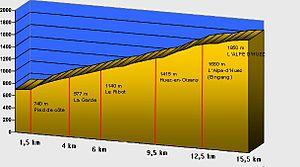
Le contre-la-montre cycliste est le format le plus connu d'une épreuve de contre-la-montre réalisée en cyclisme.
Le Tour de France est une compétition cycliste par étapes masculine qui traverse la France avec des incursions occasionnelles dans les pays voisins. Sa première édition a lieu en 1903 pour augmenter les ventes du journal L'Auto, organisée par Henri Desgrange et Géo Lefèvre. Depuis, la course a lieu chaque année, excepté lors des deux guerres mondiales. Souvent appelé « le Tour » tout court, ou « la Grande Boucle », il gagne en importance et en popularité au fil des éditions, sa durée est allongée et sa portée s'étend dans le monde entier. La participation s'élargit, on passe d'un peloton principalement français les premières années, à des éditions comptant jusqu'à 40 nationalités. Il est actuellement organisé par ASO.